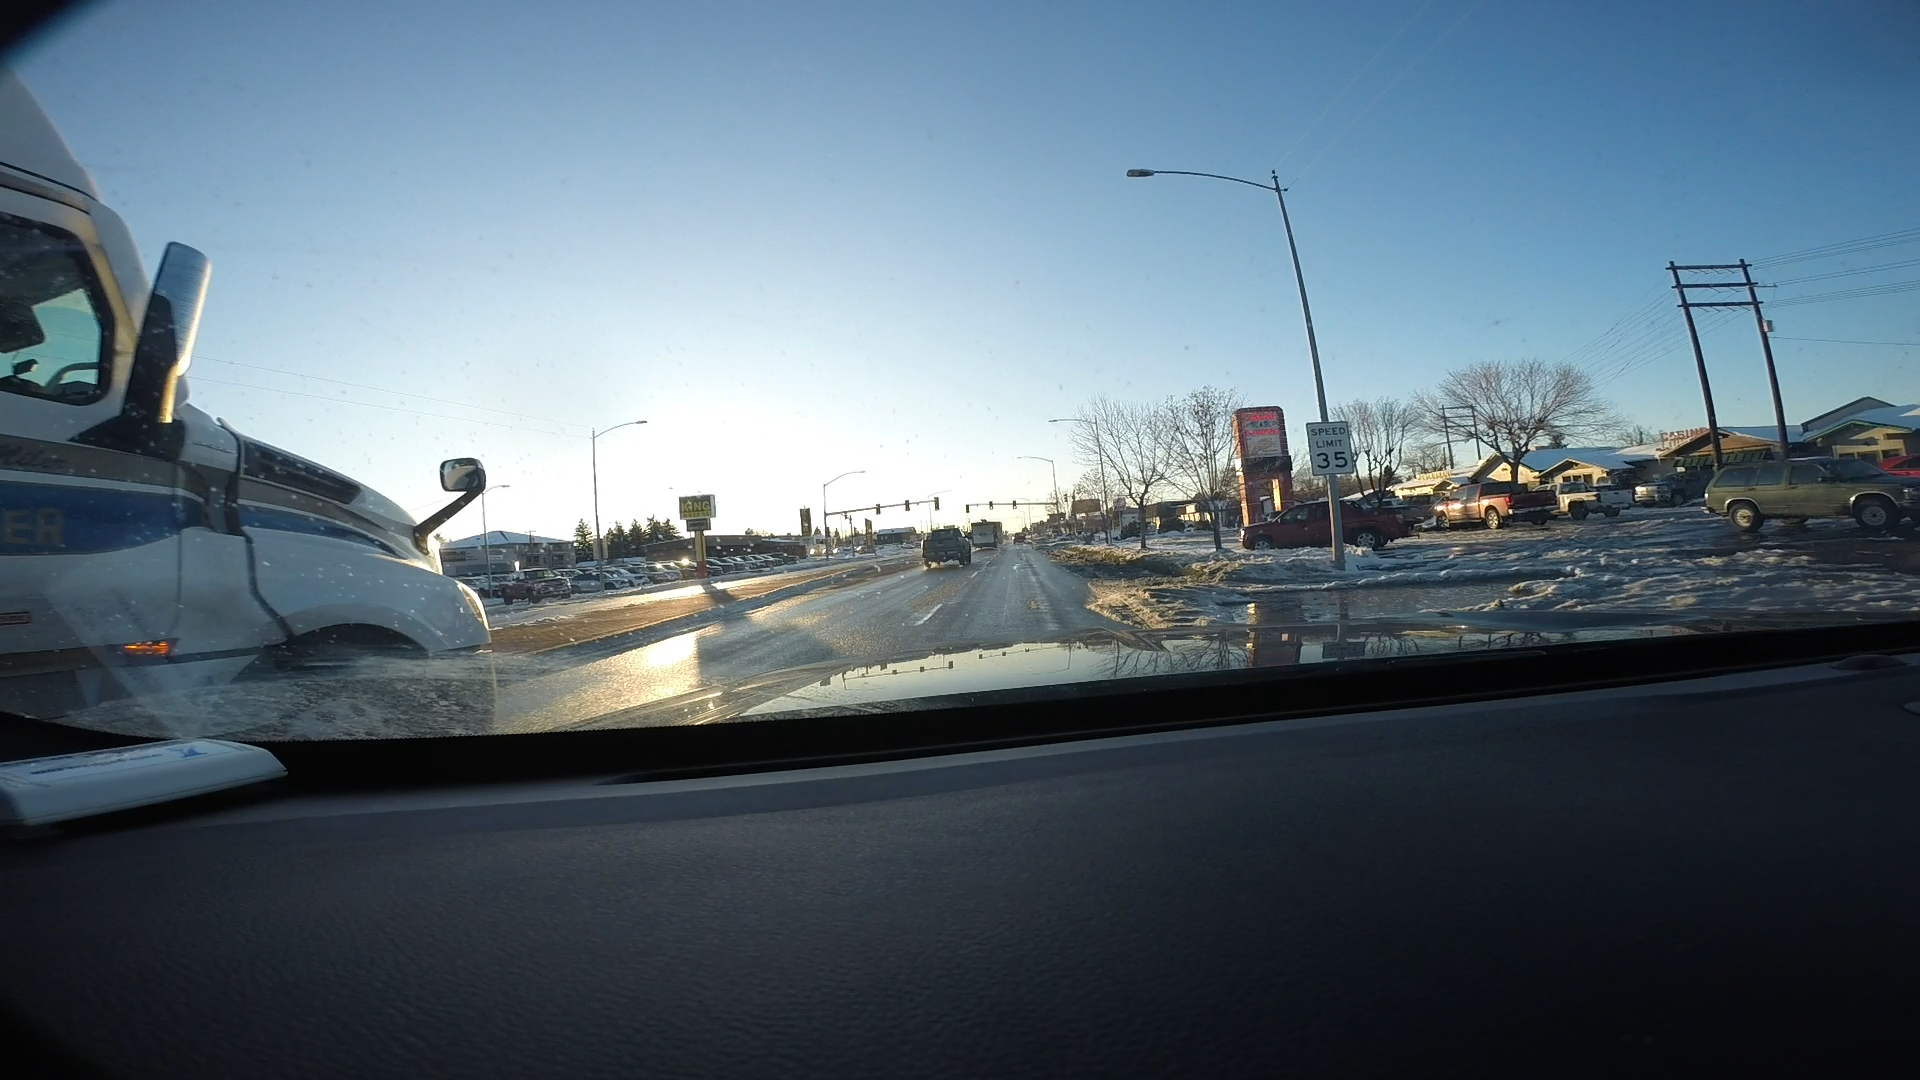
Speed limit sign label: mph35